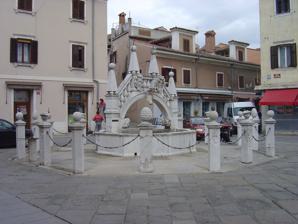
Building: Da Ponte Fountain
Country: Unknown
Year built: 1666
Da Ponte Fountain, Prešeren Square, Koper The Da Ponte Fountain ( Slovene : Da Pontejev vodnjak ; Italian : fontana Da Ponte ) is a fountain in the city of Koper , in southwestern Slovenia . It is located at Prešeren Square ( Italian : piazza Prešeren ), formerly known as Muda Square. History A subaquatic aqueduct connected the island of Koper to the mainland as early as the end of the 14th century.  By the 16th century, the 10,000 inhabitants of the city were facing a water shortage , rainwater cisterns having become inadequate. In the 17th century, Niccolò Manzuoli recorded the city water supply, noting that a 2-mile distant spring at Colonna was piped to the island via wooden underwater tubes, some of which have been unearthed during excavations by modern archeologists. The current fountain dates from 1666, replacing an older one on the same site. Its superstructure is in the shape of a bridge, surmounting an octagonal water basin surrounded by fifteen pilasters , each bearing the arms of local noble families who had contributed funds toward the fountain. The water spurts from four mascarons at the base of the arch. The fountain was used as a source of potable water until 1898. In 1990, Prešeren Square was repaved, and the fountain extensively restored and renovated. References Wikimedia Commons has media related to Da Ponte Fountain .